Ladder track

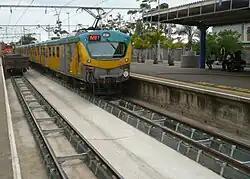
Tubular Modular Track

Tubular Modular Track (TMT) is a type of ballastless ladder track manufactured by Tubular Track (Pty.) Ltd. of South Africa first introduced in 1989. and invented by Peter Küsel.